Rice's whale

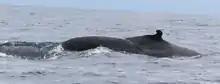
A Rice's whale with a deformed back caused by a ship strike

Oil spills are one of the greatest threats to the species. Multiple offshore drilling operations take place in the Gulf of Mexico, many nearby the Rice's whale core habitat range. Accidents from these operations can release huge quantities of oil into the ocean, which can inflict a range of harmful to lethal effects to marine life including respiratory, digestive, and endocrine disruption, impaired vision, reproductive failure, increased susceptibility to diseases, and direct poisoning. In Rice's whales, contact with oil can also directly damage their baleen and thereby impair the ability to feed. Large oil spills require tremendous human effort to clean up, and some of the most efficient methods in doing so such as the use of dispersants can themselves be toxic to the whale. In addition, oil residue can persist in the environment and inflict long-term damage. Oil spills in the Gulf of Mexico are frequent; between 2011 and 2013 alone there were 46 oil spills that released the equivalent of nearly one thousand barrels of oil into the Gulf. The 2010 "Deepwater Horizon" oil spill, the largest oil spill in world history and the worst environmental disaster in U.S. history, released nearly of oil and took place within close proximity of the Rice's whale habitat. A 2015 study to assess the damage inflicted to the species' population found that the oil covered 48% of the core habitat range and reduced the population by 22%: 17% of Rice's whales were killed, 22% of females suffered reproductive failure, and 18% of whales suffered adverse health effects.